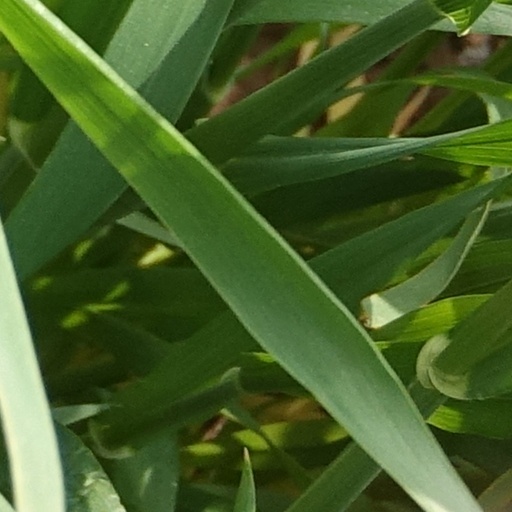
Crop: wheat